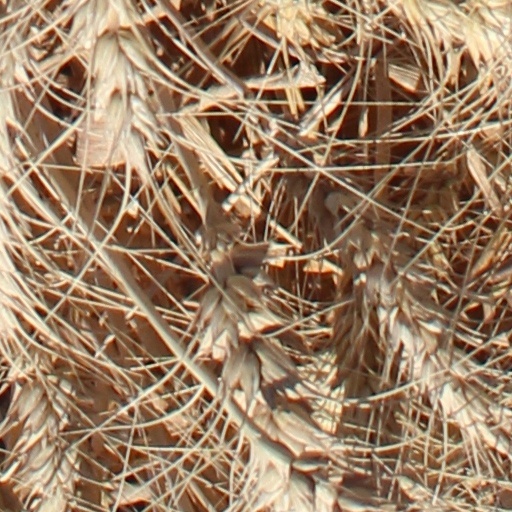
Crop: wheat